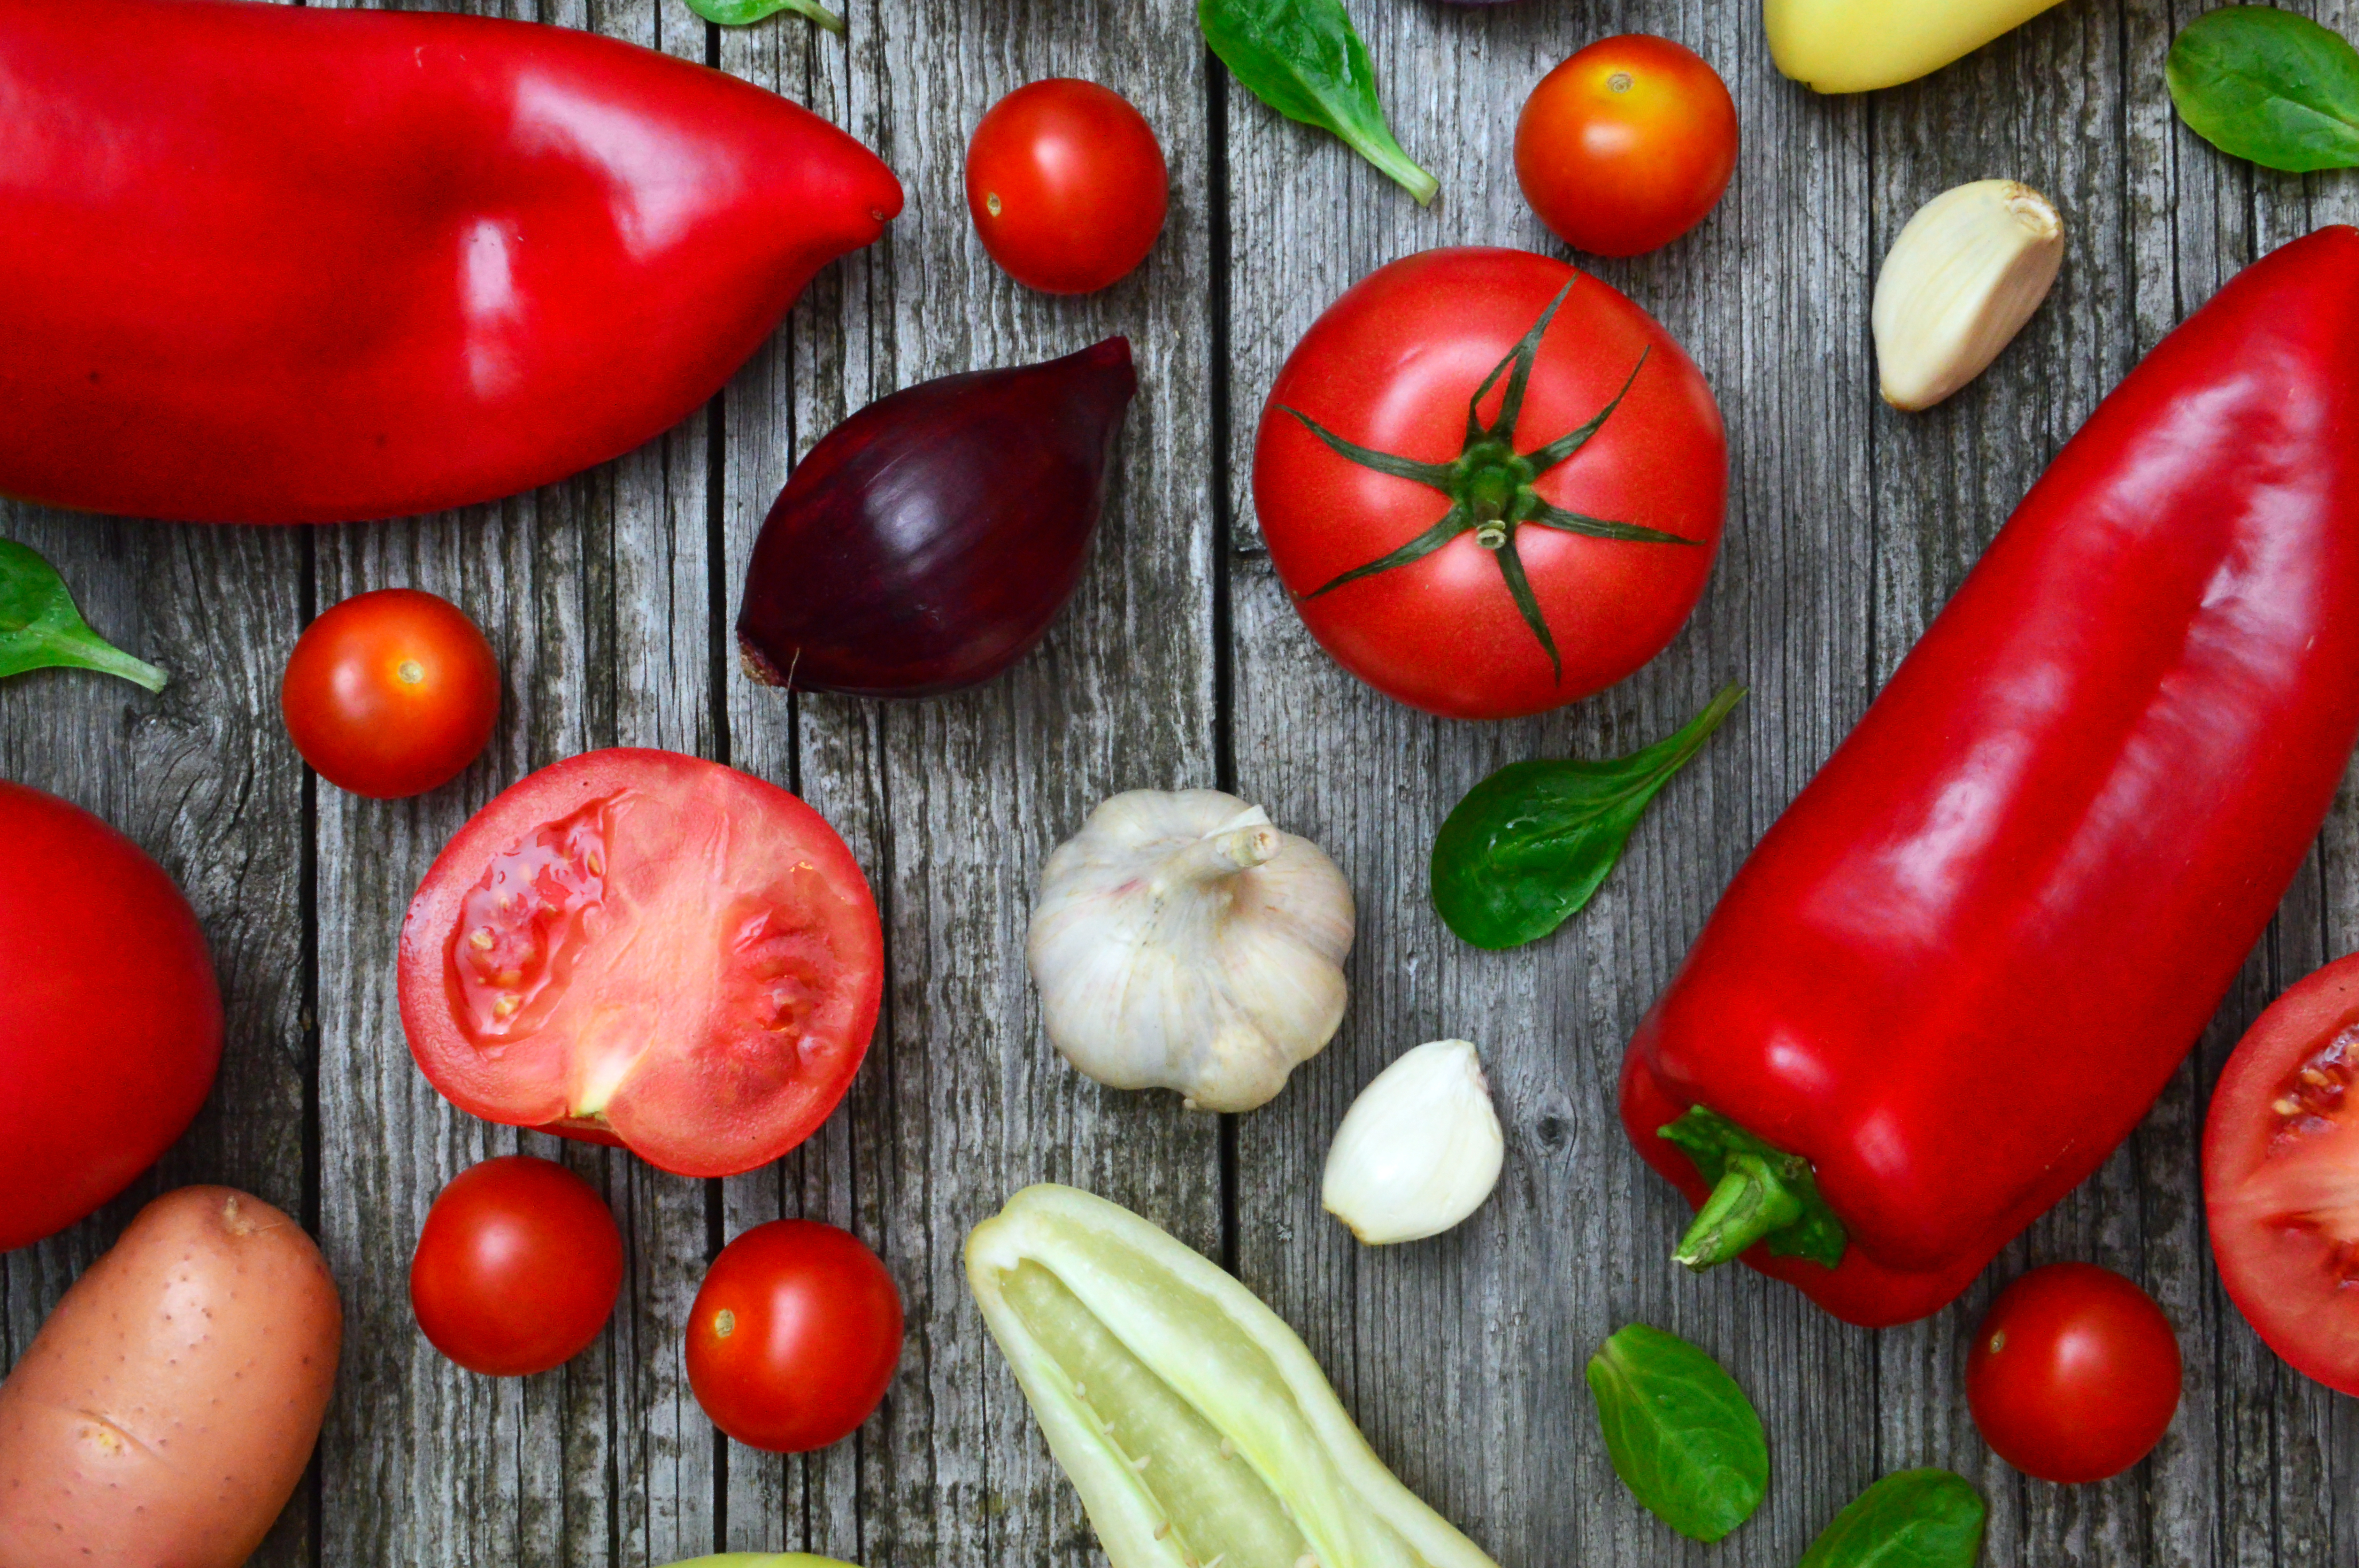
vegetables, colorful, vegetable, background, fresh, food, fruit, parsley, cucumber, green, fruits, red, bunch, tomato, pepper, healthy, assortment, circle, view, diet, autumn, raw, top, carrot, natural foods, local food, produce, potato and tomato genus, plum tomato, vegetarian food, bell peppers and chili peppers, diet food, chili pepper, superfood, bush tomato, paprika, nightshade family, peperoncini, pimiento